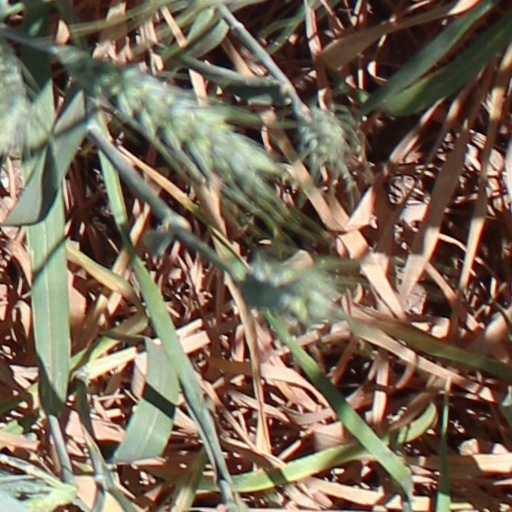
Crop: wheat